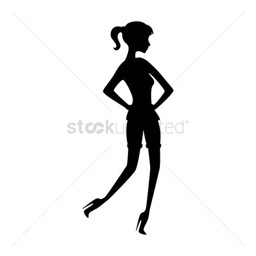
hourglass figure : silhouette of a woman